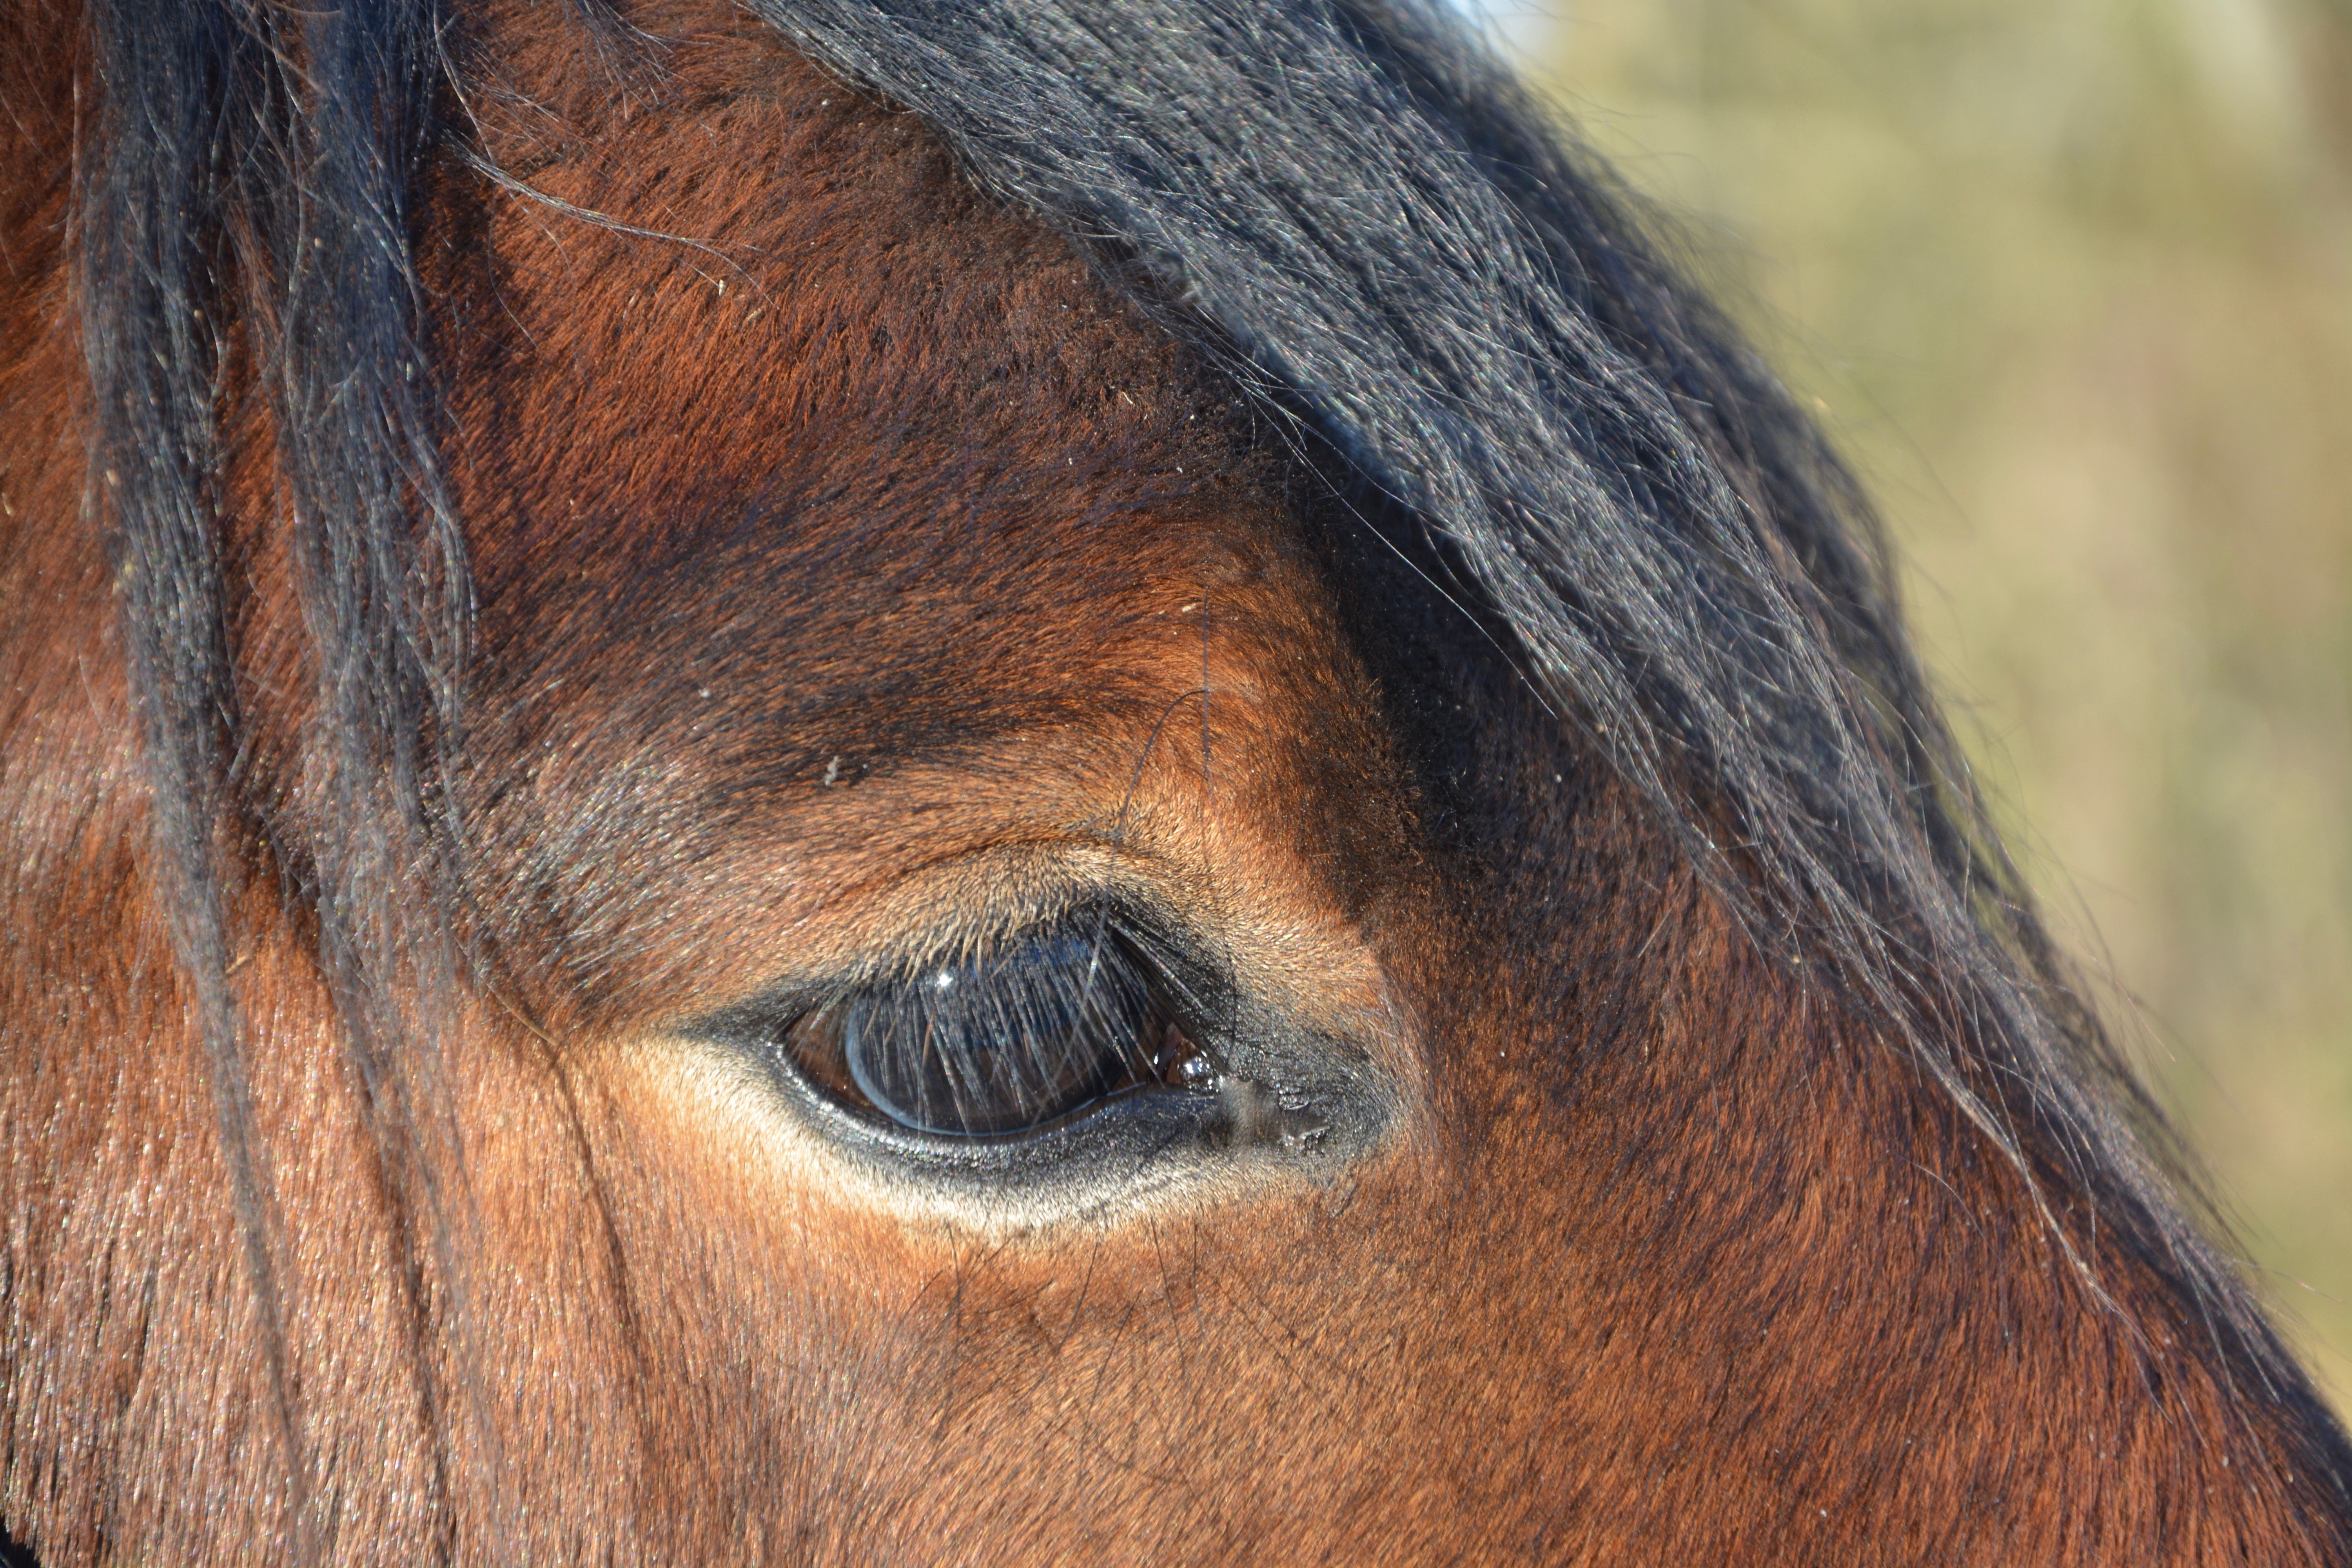
wildlife, horse, brown, mammal, stallion, mane, close up, equine, nose, eye, head, organ, horse like mammal, mustang horse